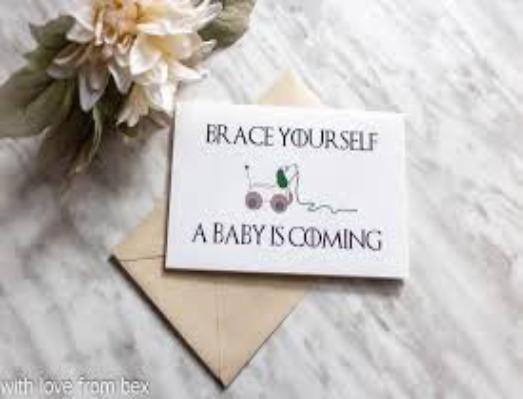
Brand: brace yourself
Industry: Clothes